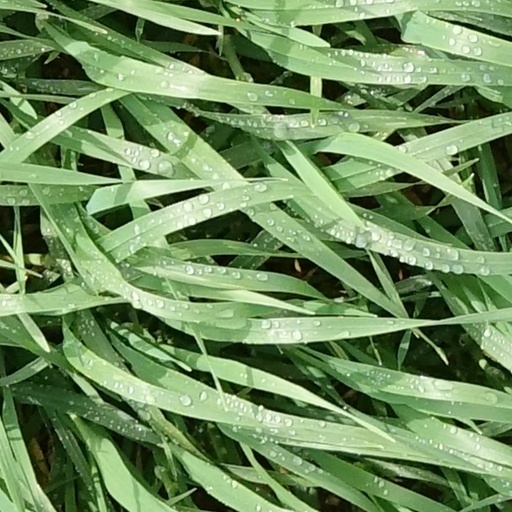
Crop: wheat